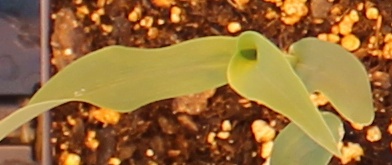
Label: Corn